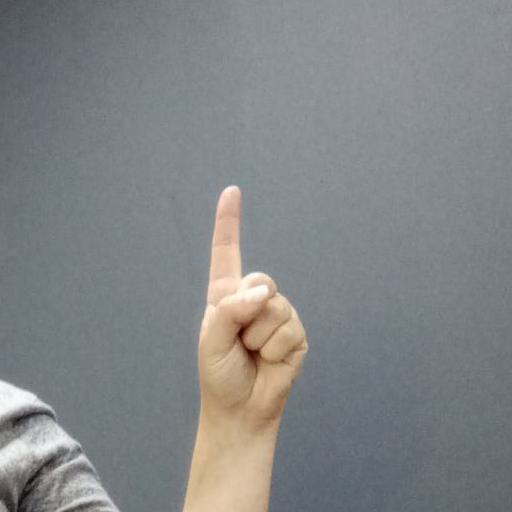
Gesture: one